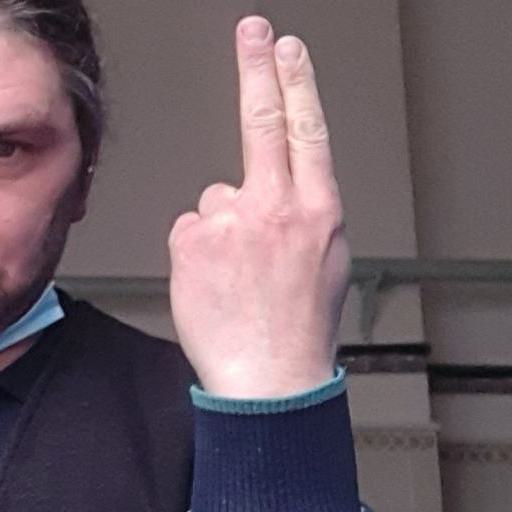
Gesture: two_up_inverted